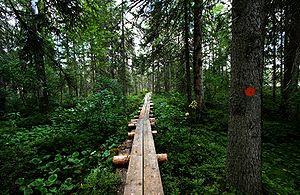
Le parc national de Petkeljärvi est un parc national finlandais situé à Ilomantsi en Carélie du Nord.
Ilomantsi est une municipalité de l'est de la Finlande. Elle fait partie de la province de Finlande-Orientale et de la région de Carélie du Nord.
Les parcs nationaux de Finlande sont au nombre de 37.